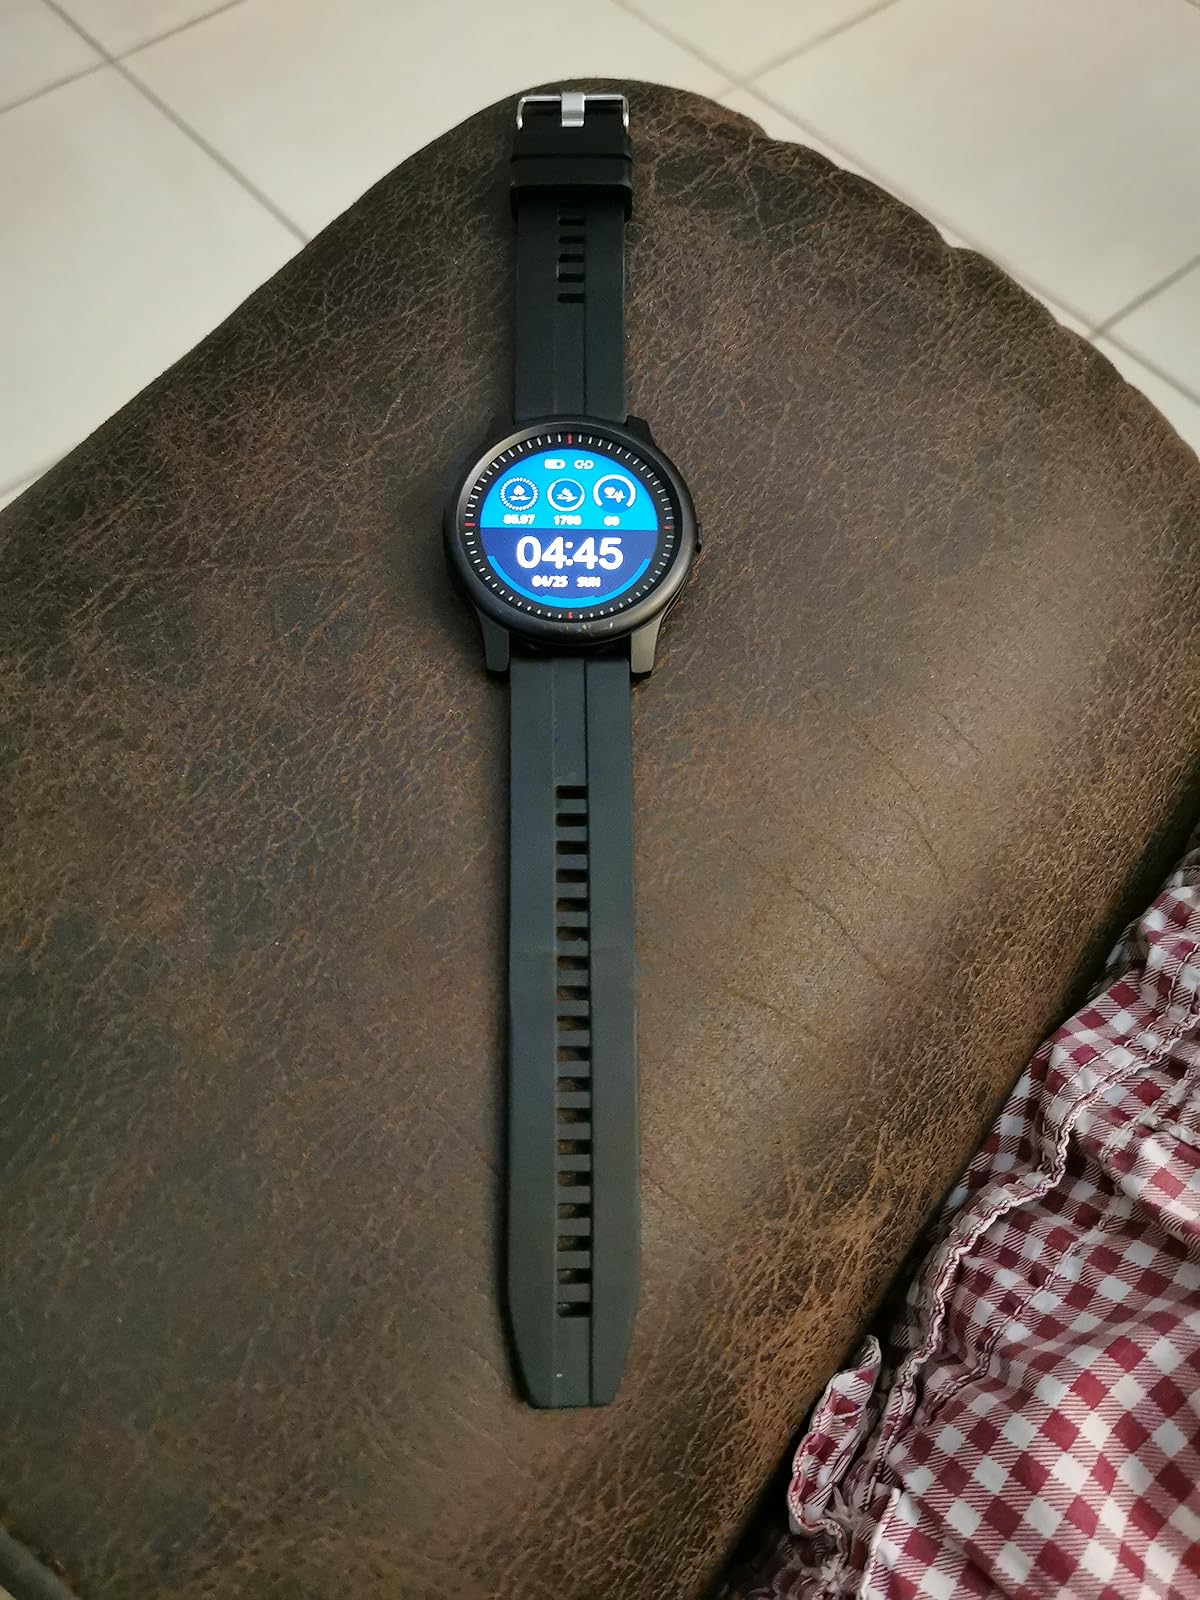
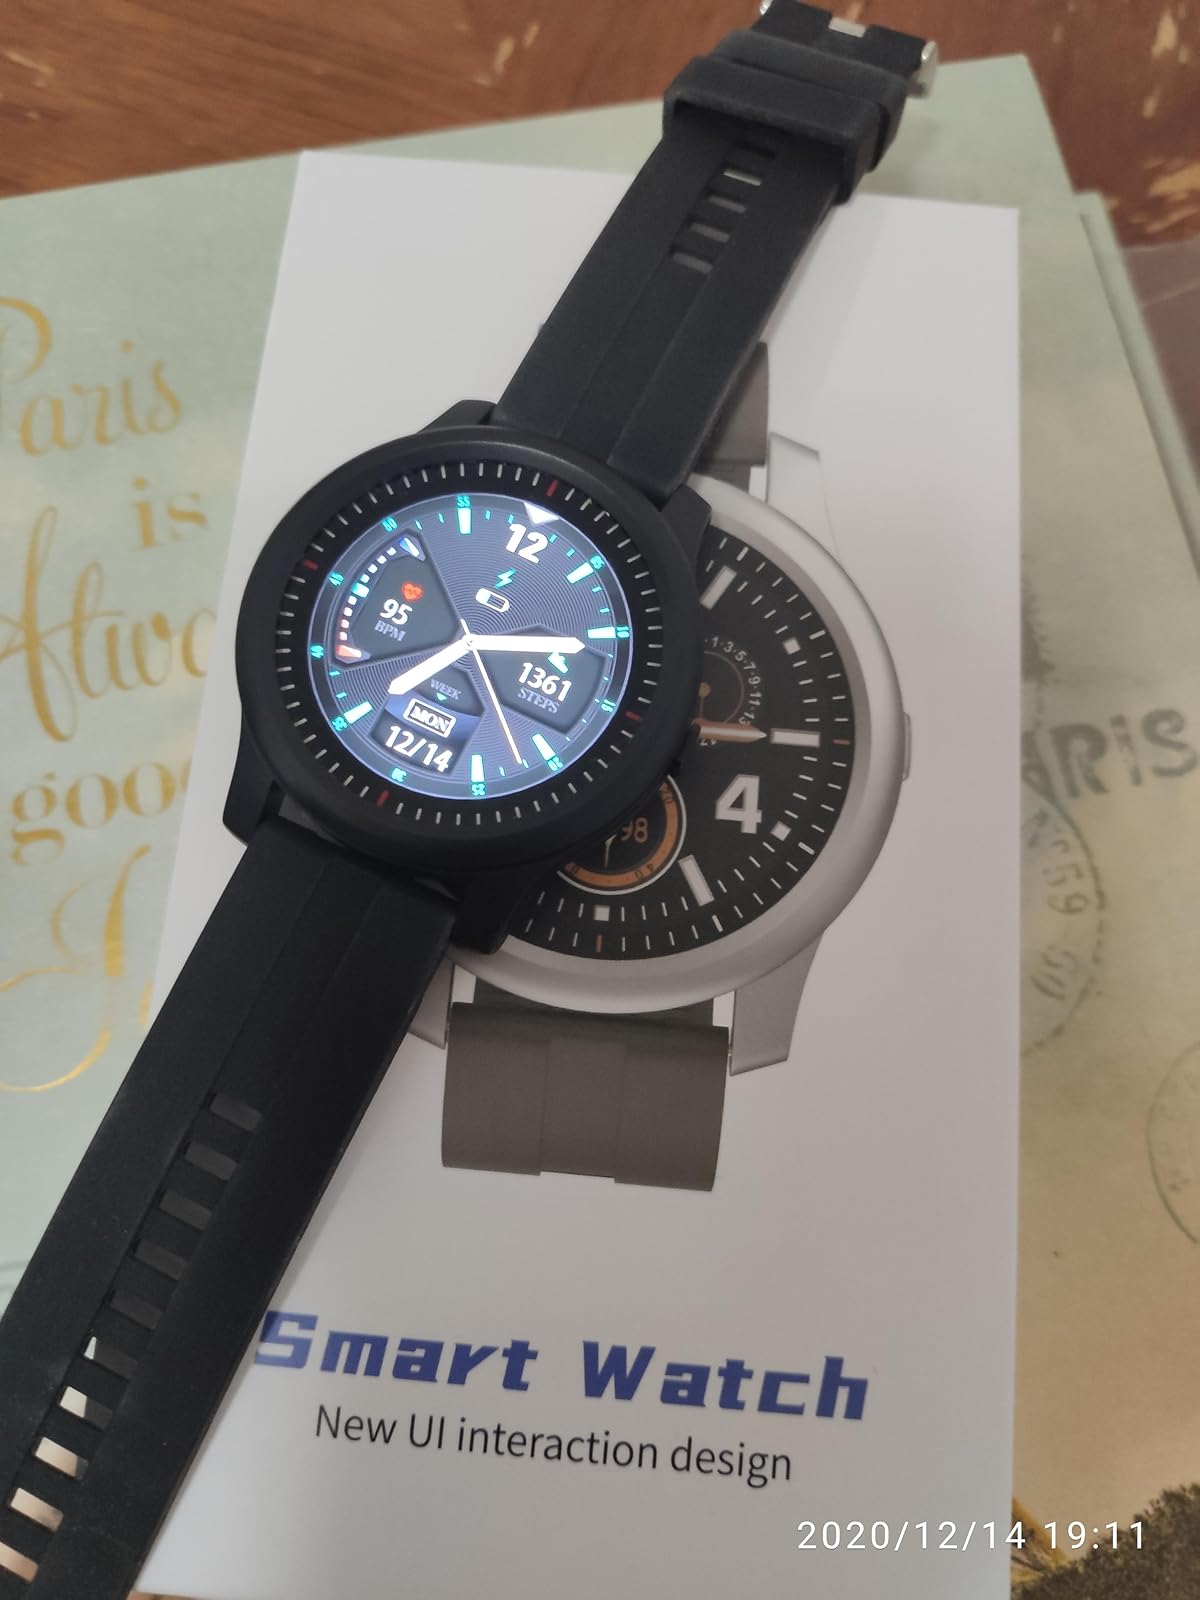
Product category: smartwatch
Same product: yes